Gold (color)

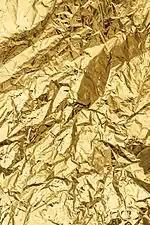
Metallic by nature

The "American Heritage Dictionary" defines the color metallic gold as "A light olive-brown to dark yellow, or a moderate, strong to vivid yellow."